St Alouarn Islands

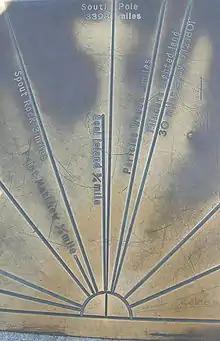
Point Matthew lookout plaque (part only) showing distance to the South Pole

The best-known wreck near the islands was that of the Aberdeen White Star ship SS "Pericles" on an uncharted rock on 13 March 1910, within sight of the Cape Leeuwin Lighthouse in daylight hours.